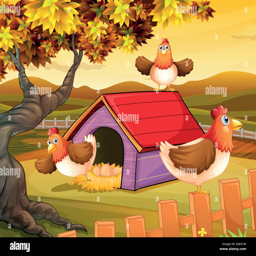
illustration of the hens inside the fence